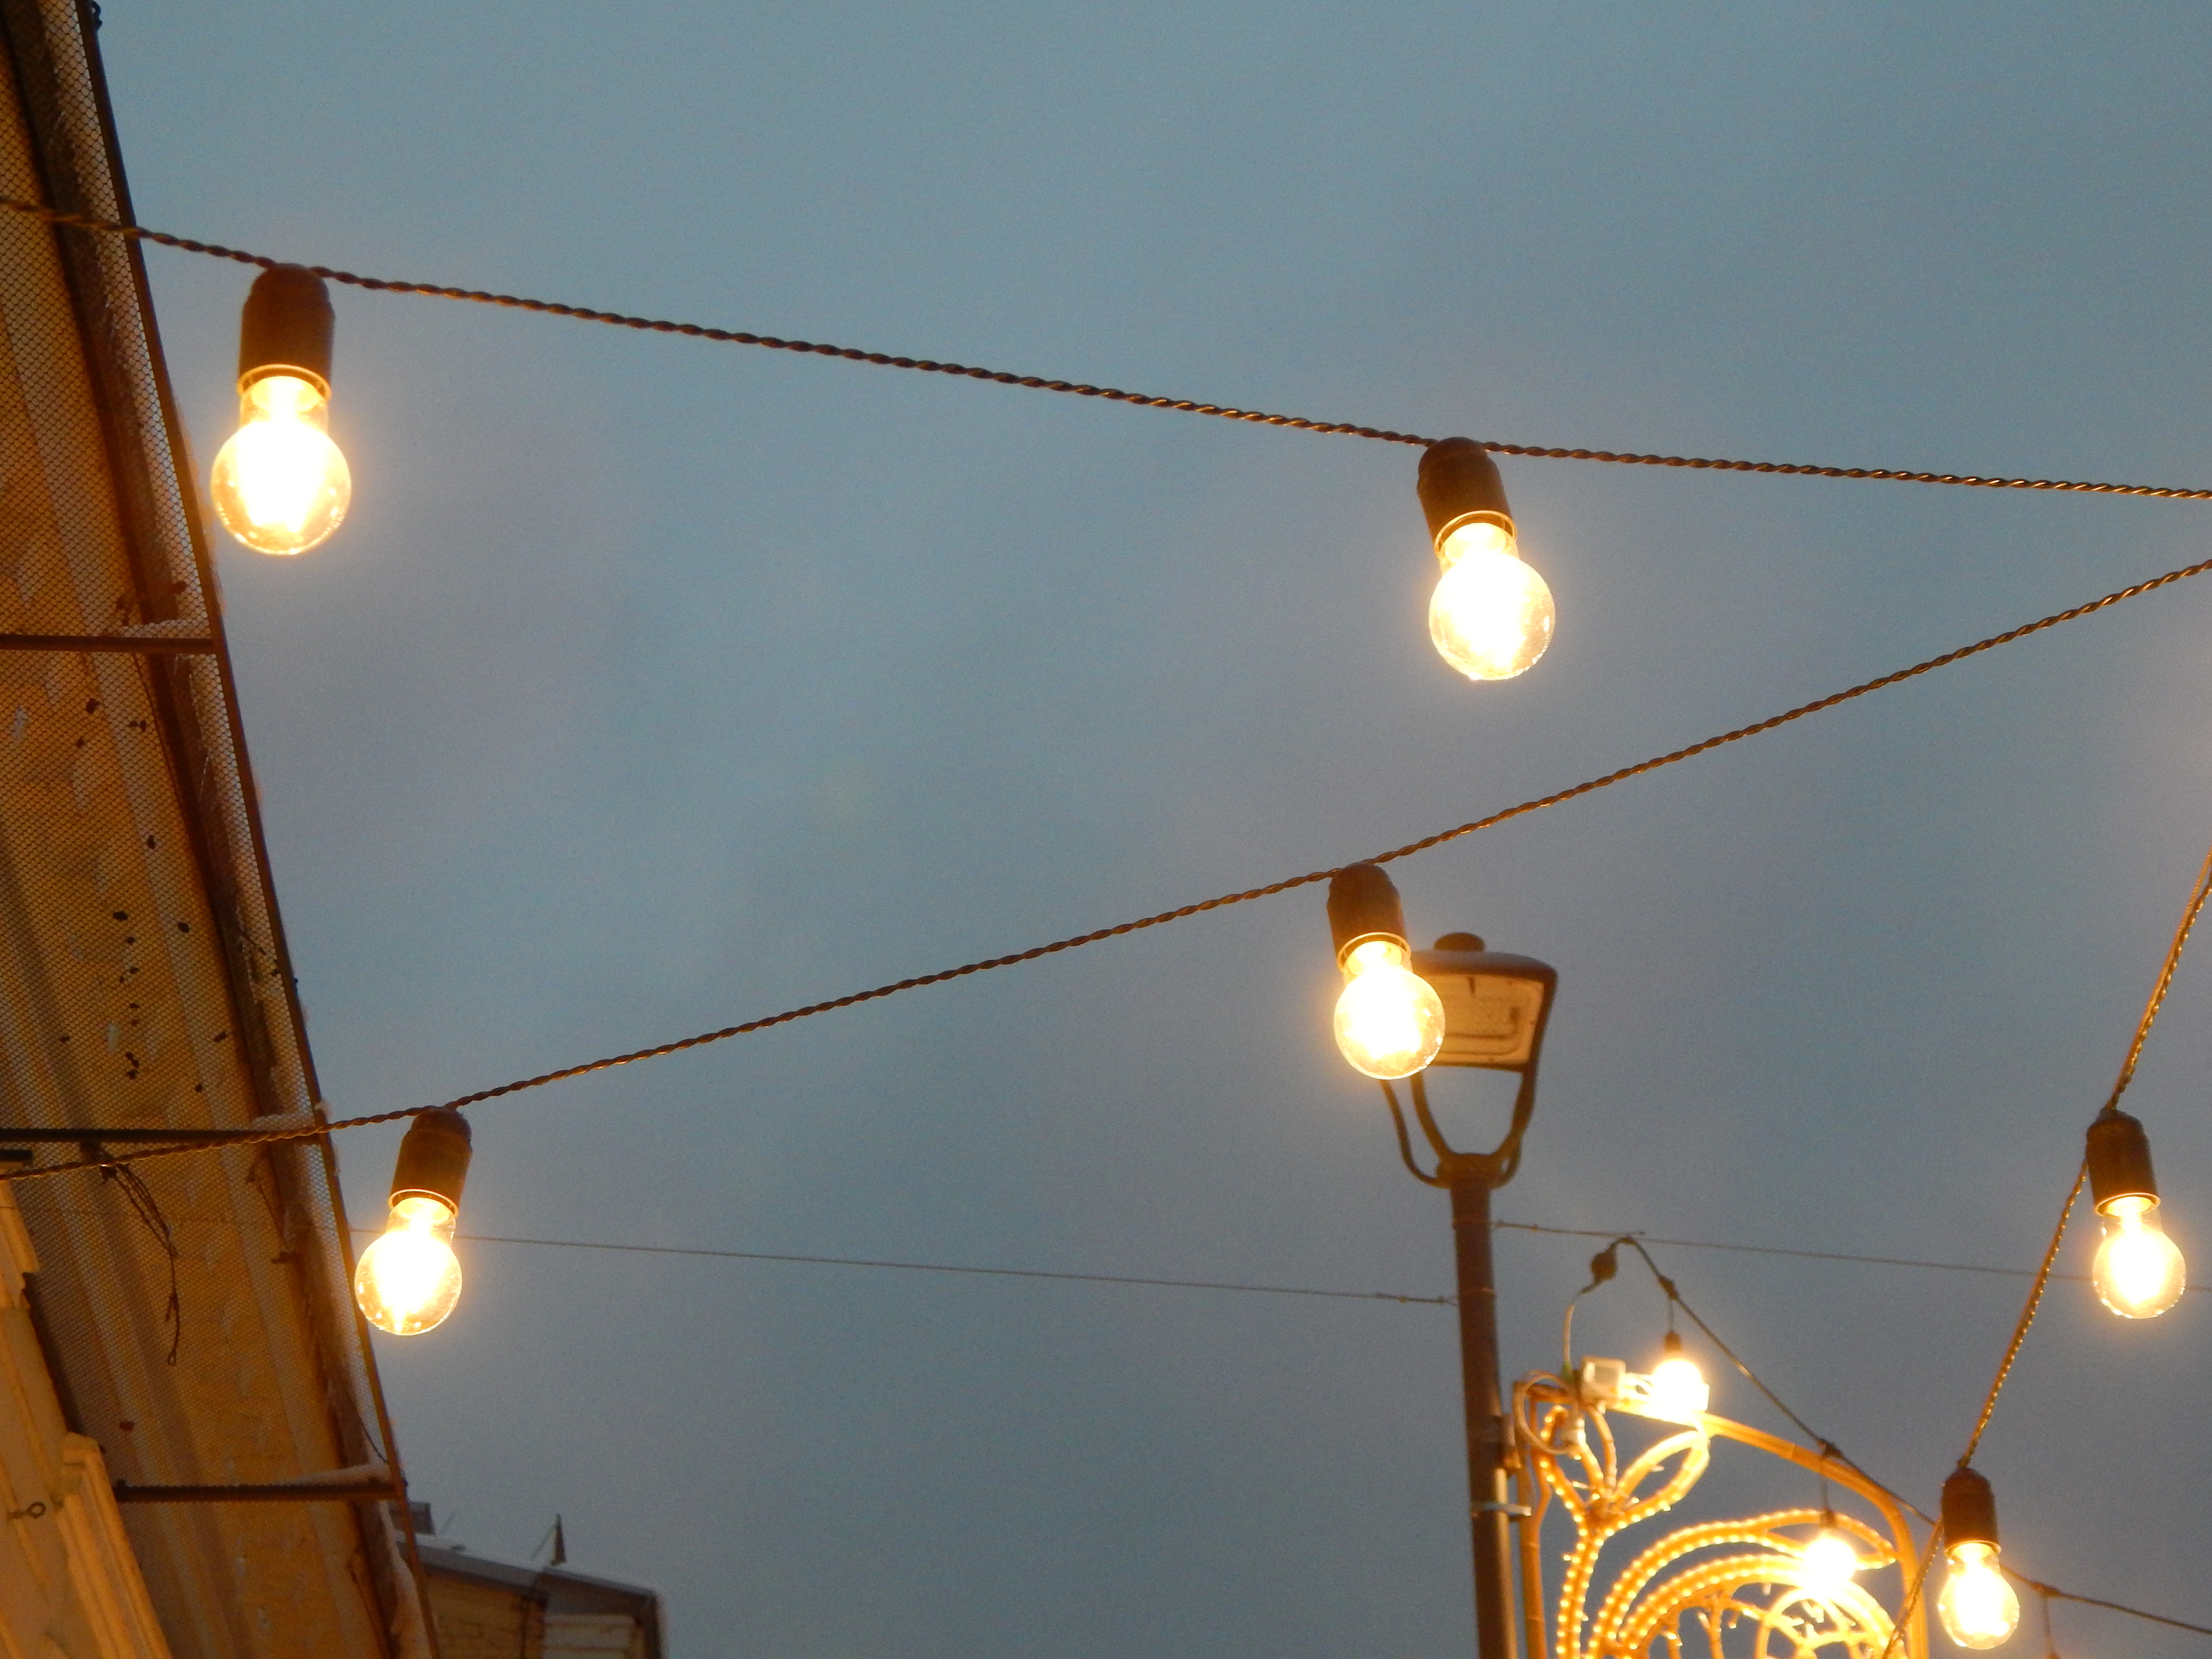
background, celebrate, celebration, champagne, christmas, decor, decoration, design, dinner, eve, garland, glass, happy, holiday, light, luxury, new, party, symbol, table, wine, winter, year, years, street light, light fixture, lighting, electricity, lamp, lantern, sky, interior design, Security lighting, light bulb, ceiling, electrical supply